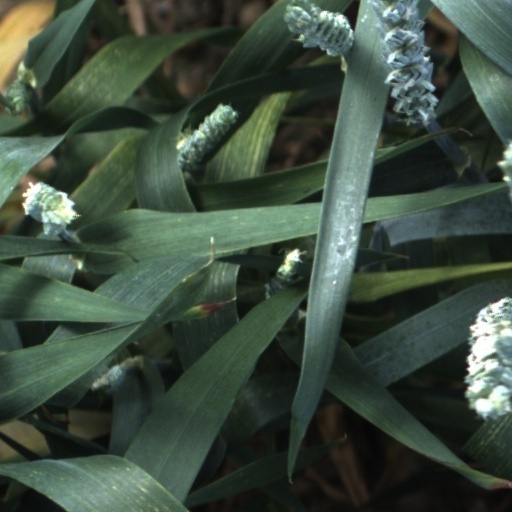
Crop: wheat